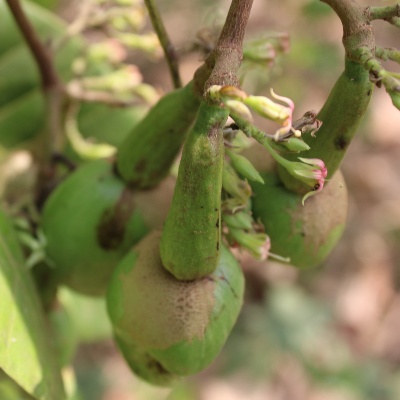
Crop: Cashew
Condition: healthy